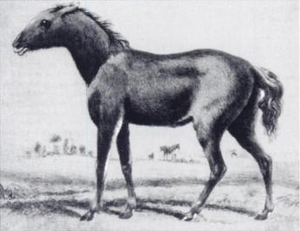
Ce lexique du cheval recense les termes et expressions techniques propres aux chevaux, à leur élevage et à l'équitation.
Le Tarpan est un équidé sauvage européen éteint, quelquefois considéré comme l'ancêtre de la plupart des races actuelles de chevaux. D'après les rares photographies prises avant l'extinction de l'espèce, il s'agissait d'un petit cheval d'environ 1,30 m au garrot, à la robe gris souris.